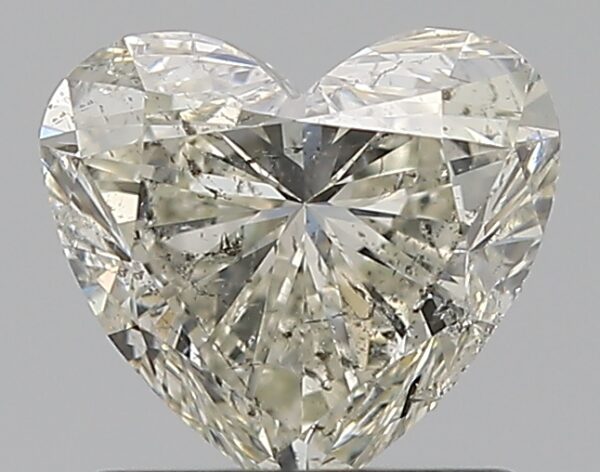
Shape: heart
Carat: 1
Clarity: SI2
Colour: I
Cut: VG
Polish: VG
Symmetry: VG
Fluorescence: N
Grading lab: IGI
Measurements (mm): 6.07 x 6.7 x 3.95